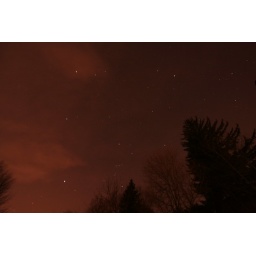
My shutter speed was set to 30 seconds. The color in the sky is from street lights in town.